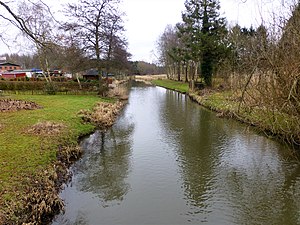
Lilleå (Hadsten)
Lilleå ved Laurbjerg, lidt længere mod vest, set mod øst
Lilleå ved Laurbjerg set mod øst
Lilleå er et vandløb som udgør et af de større tilløb til Gudenåen. Den har sit udspring i to bække, den ene mellem Sabro og Lading, neden for Borum Eshøj, og den anden i engene mellem Sabro og Søften, nordvest for Aarhus.